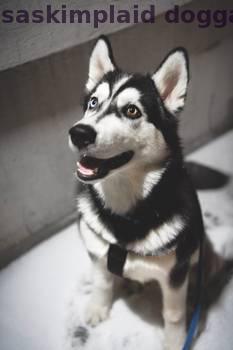
Label: Watermark